Tower of Refuge

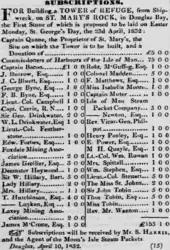
A list of benefactors towards the construction of the Tower of Refuge, and a statement concerning the ceremonial laying of the first stone, April 1832.

The cost of the construction of the tower amounted to £254 12 shillings. There were 63 subscribers whose total donations amounted to £181 6 shillings, which left a balance of £73 6 shillings due to the builder and architect. This sum was therefore met by Sir William, despite him and his family having already contributed £8.